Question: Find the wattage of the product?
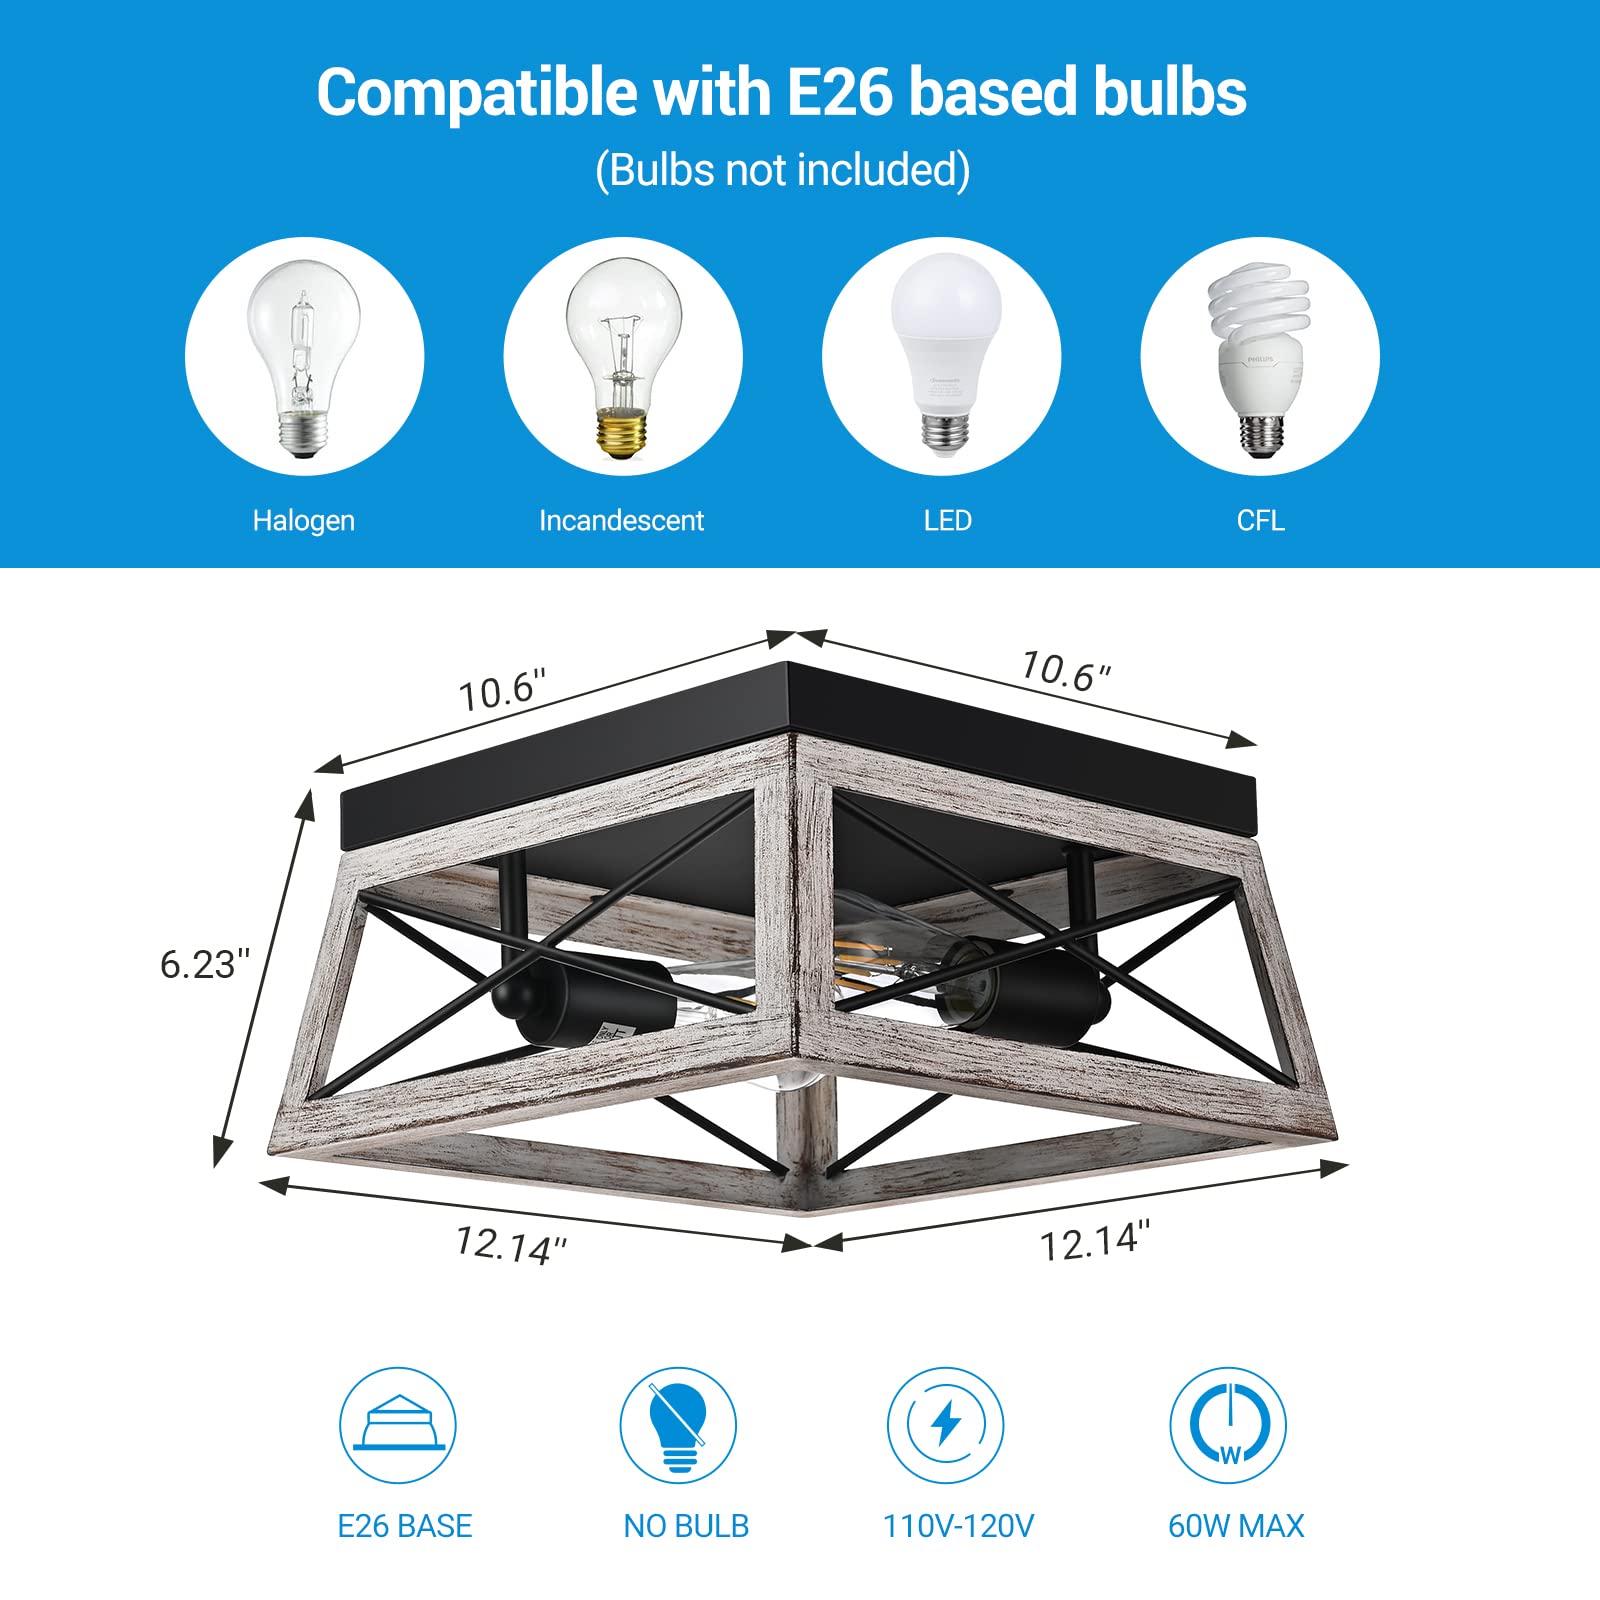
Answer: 60.0 watt